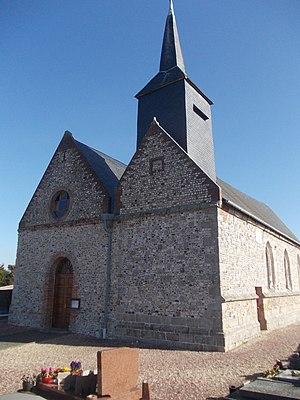
Eglise de la commune de Glicourt
Petit-Caux est une nouvelle commune française située dans le département de la Seine-Maritime en région Normandie.